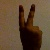
The image shows a hand gesture representing the number 2 in Indian Sign Language.